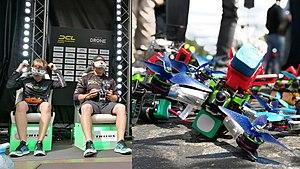
Paris Drone Festival 2017, la course de drones FPV sur les Champs-Élysées
Le pilotage en immersion est un procédé qui consiste à diriger un modèle ou radiocommandé par l'intermédiaire d'une caméra sans fil et d'un écran ou de lunettes/masques vidéo.